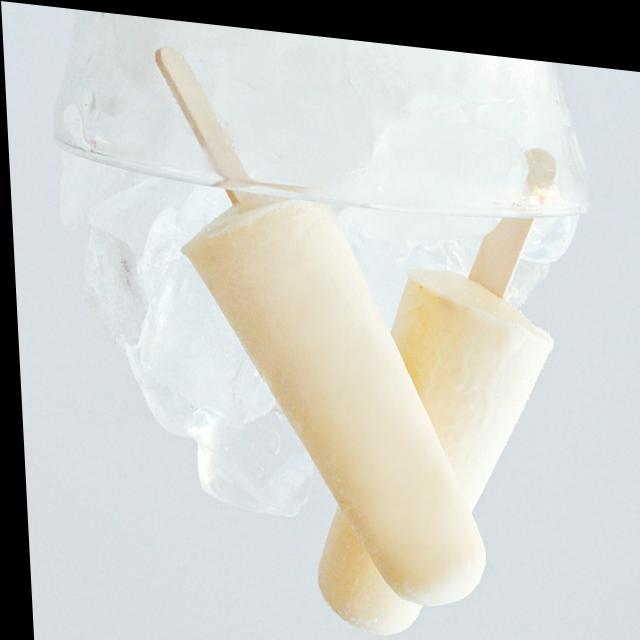
Dish: kulfi